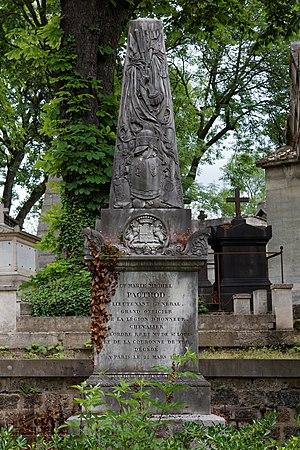
Tombeau surmonté d'un obélisque. Français
Michel-Marie Pacthod est un militaire sarde, né le 16 janvier 1764 à Saint-Julien-en-Genevois et mort le 24 mars 1830 à Paris. Il est naturalisé français le 14 août 1816.